National Bank of Commerce Building (Kansas City, Missouri)

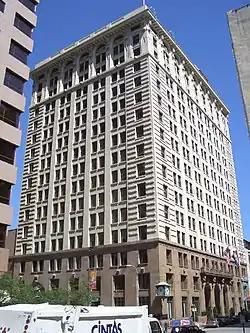
Commerce Trust Building, Kansas City, Missouri

The National Bank of Commerce Building in Kansas City, Missouri is a building in the Classical Revival architecture. It was listed on the National Register of Historic Places in 1993.